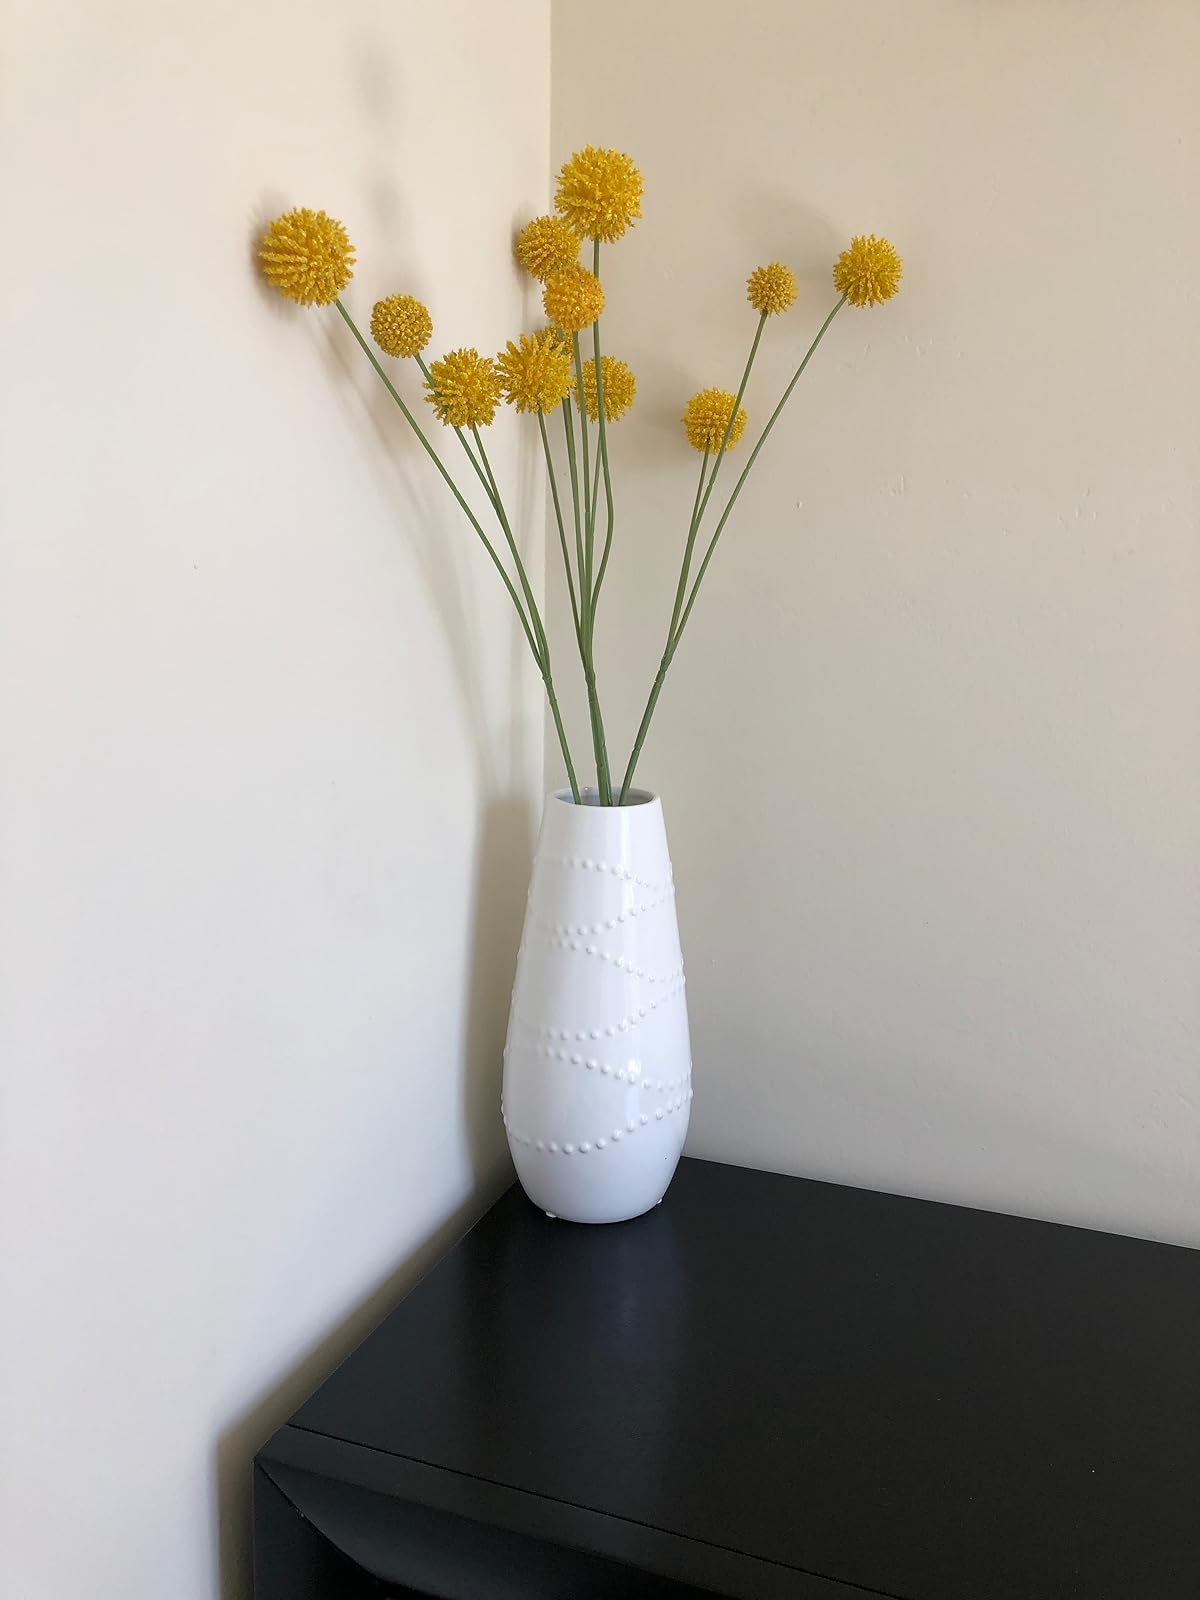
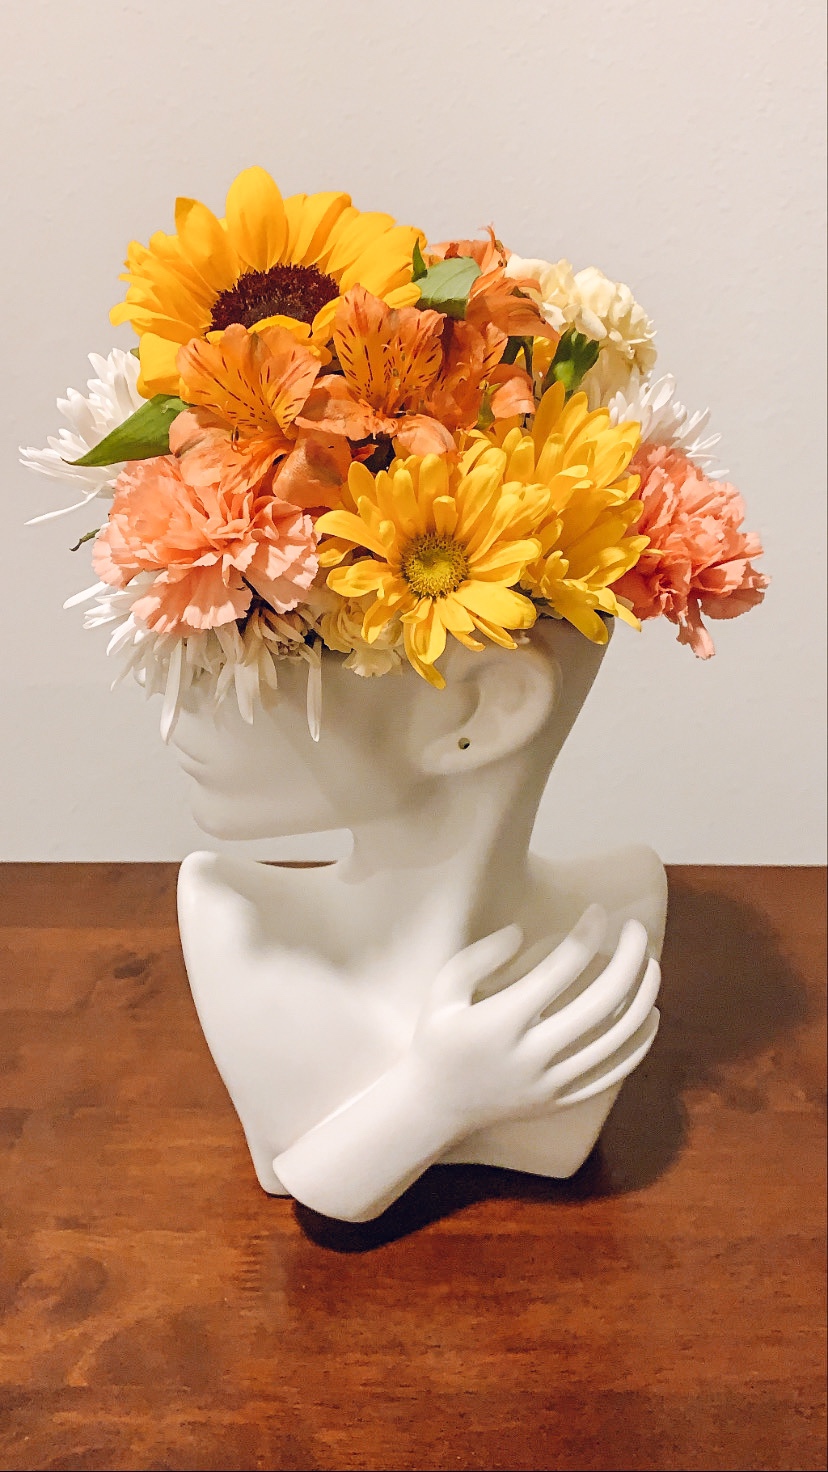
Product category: vase
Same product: no